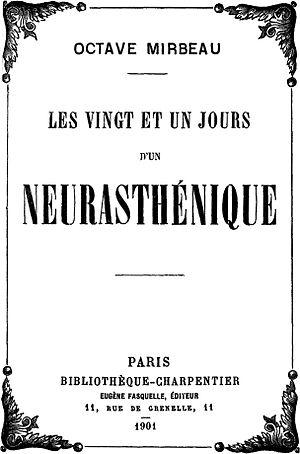
Les 21 Jours d’un neurasthénique est un roman de l’écrivain français Octave Mirbeau, publié chez Fasquelle en 1901.